Sampson Lloyd (MP)

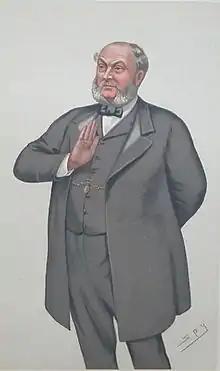

Sampson Samuel Lloyd (10 November 1820 – 3 March 1889) was a British banker and Conservative Party politician. He became chairman of Lloyds Bank and held a seat in the House of Commons for six years between 1874 and 1885.